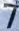
Number: 7